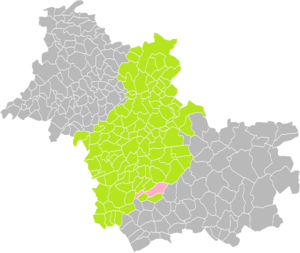
Localisation de la Commune de Contres dans l'arrondissement de Blois (Loir-et-Cher)
Contres est une ancienne commune française située dans le département de Loir-et-Cher en région Centre-Val de Loire.